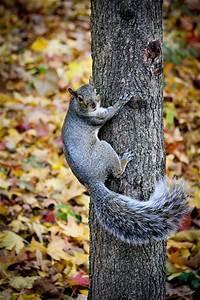
squirrel